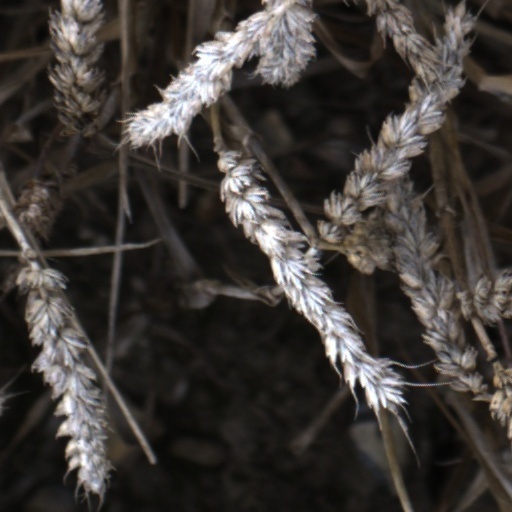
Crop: wheat